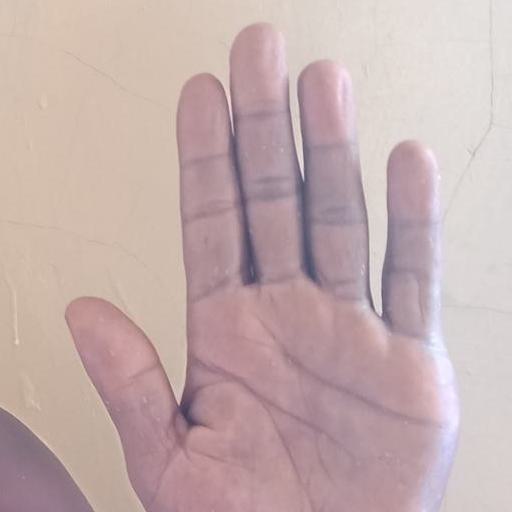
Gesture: stop